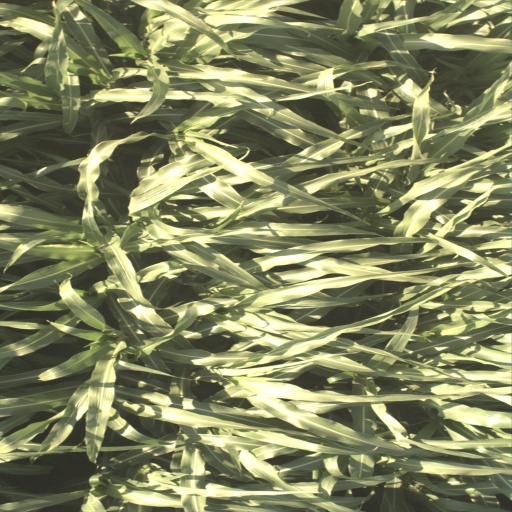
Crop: sorghum